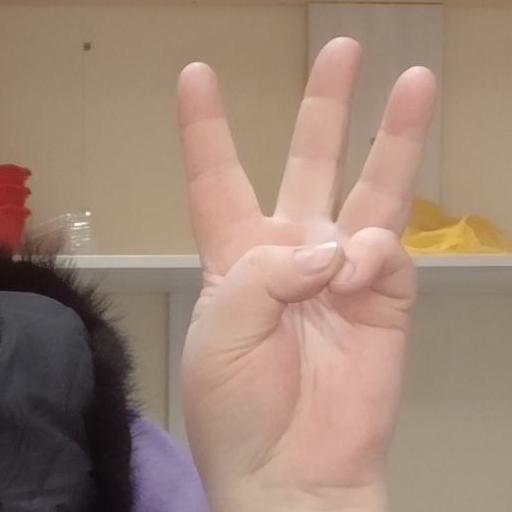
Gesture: three